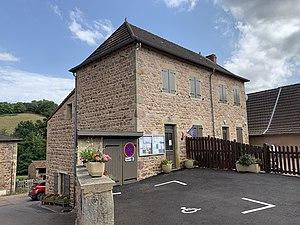
Mairie de Châtenay-sous-Dun.
Châtenay est une commune française située dans le département de Saône-et-Loire en région Bourgogne-Franche-Comté.